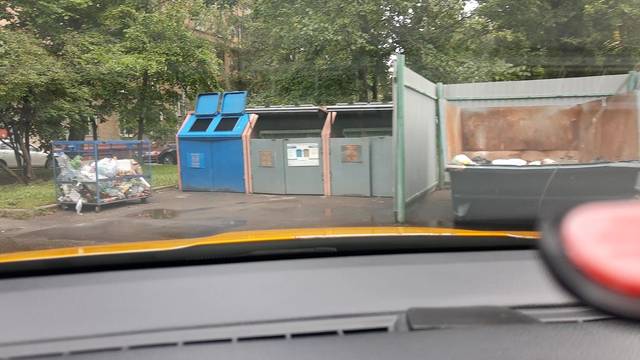
Region: Russia
Coordinates: 55.817, 37.589